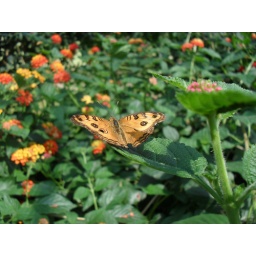
Butterfly in the butterfly house at Berkeley Castle.